Ark of bulrushes

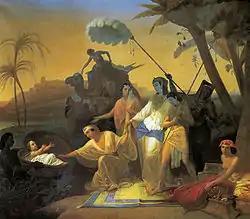
A painting by Konstantin Flavitsky of Pharaoh's daughter finding Moses, who is in a basket.

The ark of bulrushes was a container which, according to the episode known as the finding of Moses in the biblical Book of Exodus, carried the infant Moses.